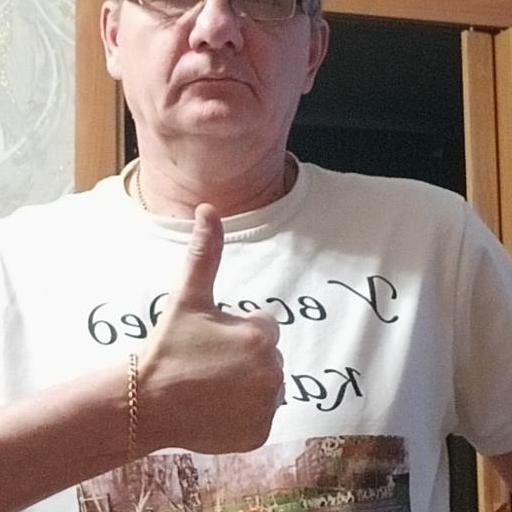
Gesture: like